Answer in natural language. How many DiningTables are visible in the scene? Choose between the following options: 6, 7, 1, 1 or 5
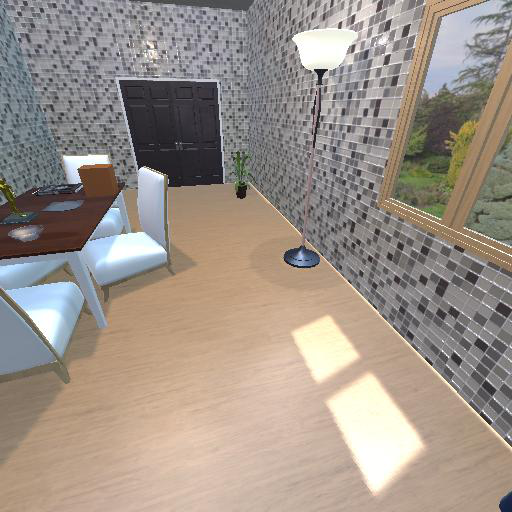
<answer>1</answer>